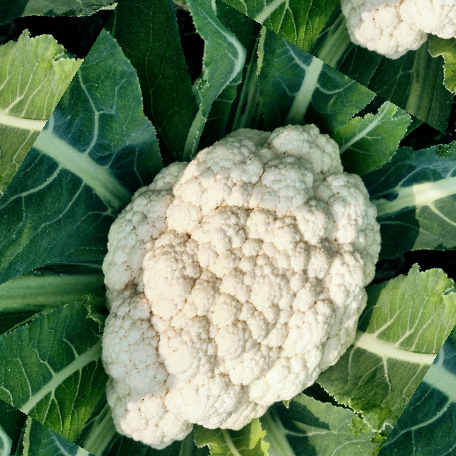
Label: Disease Free